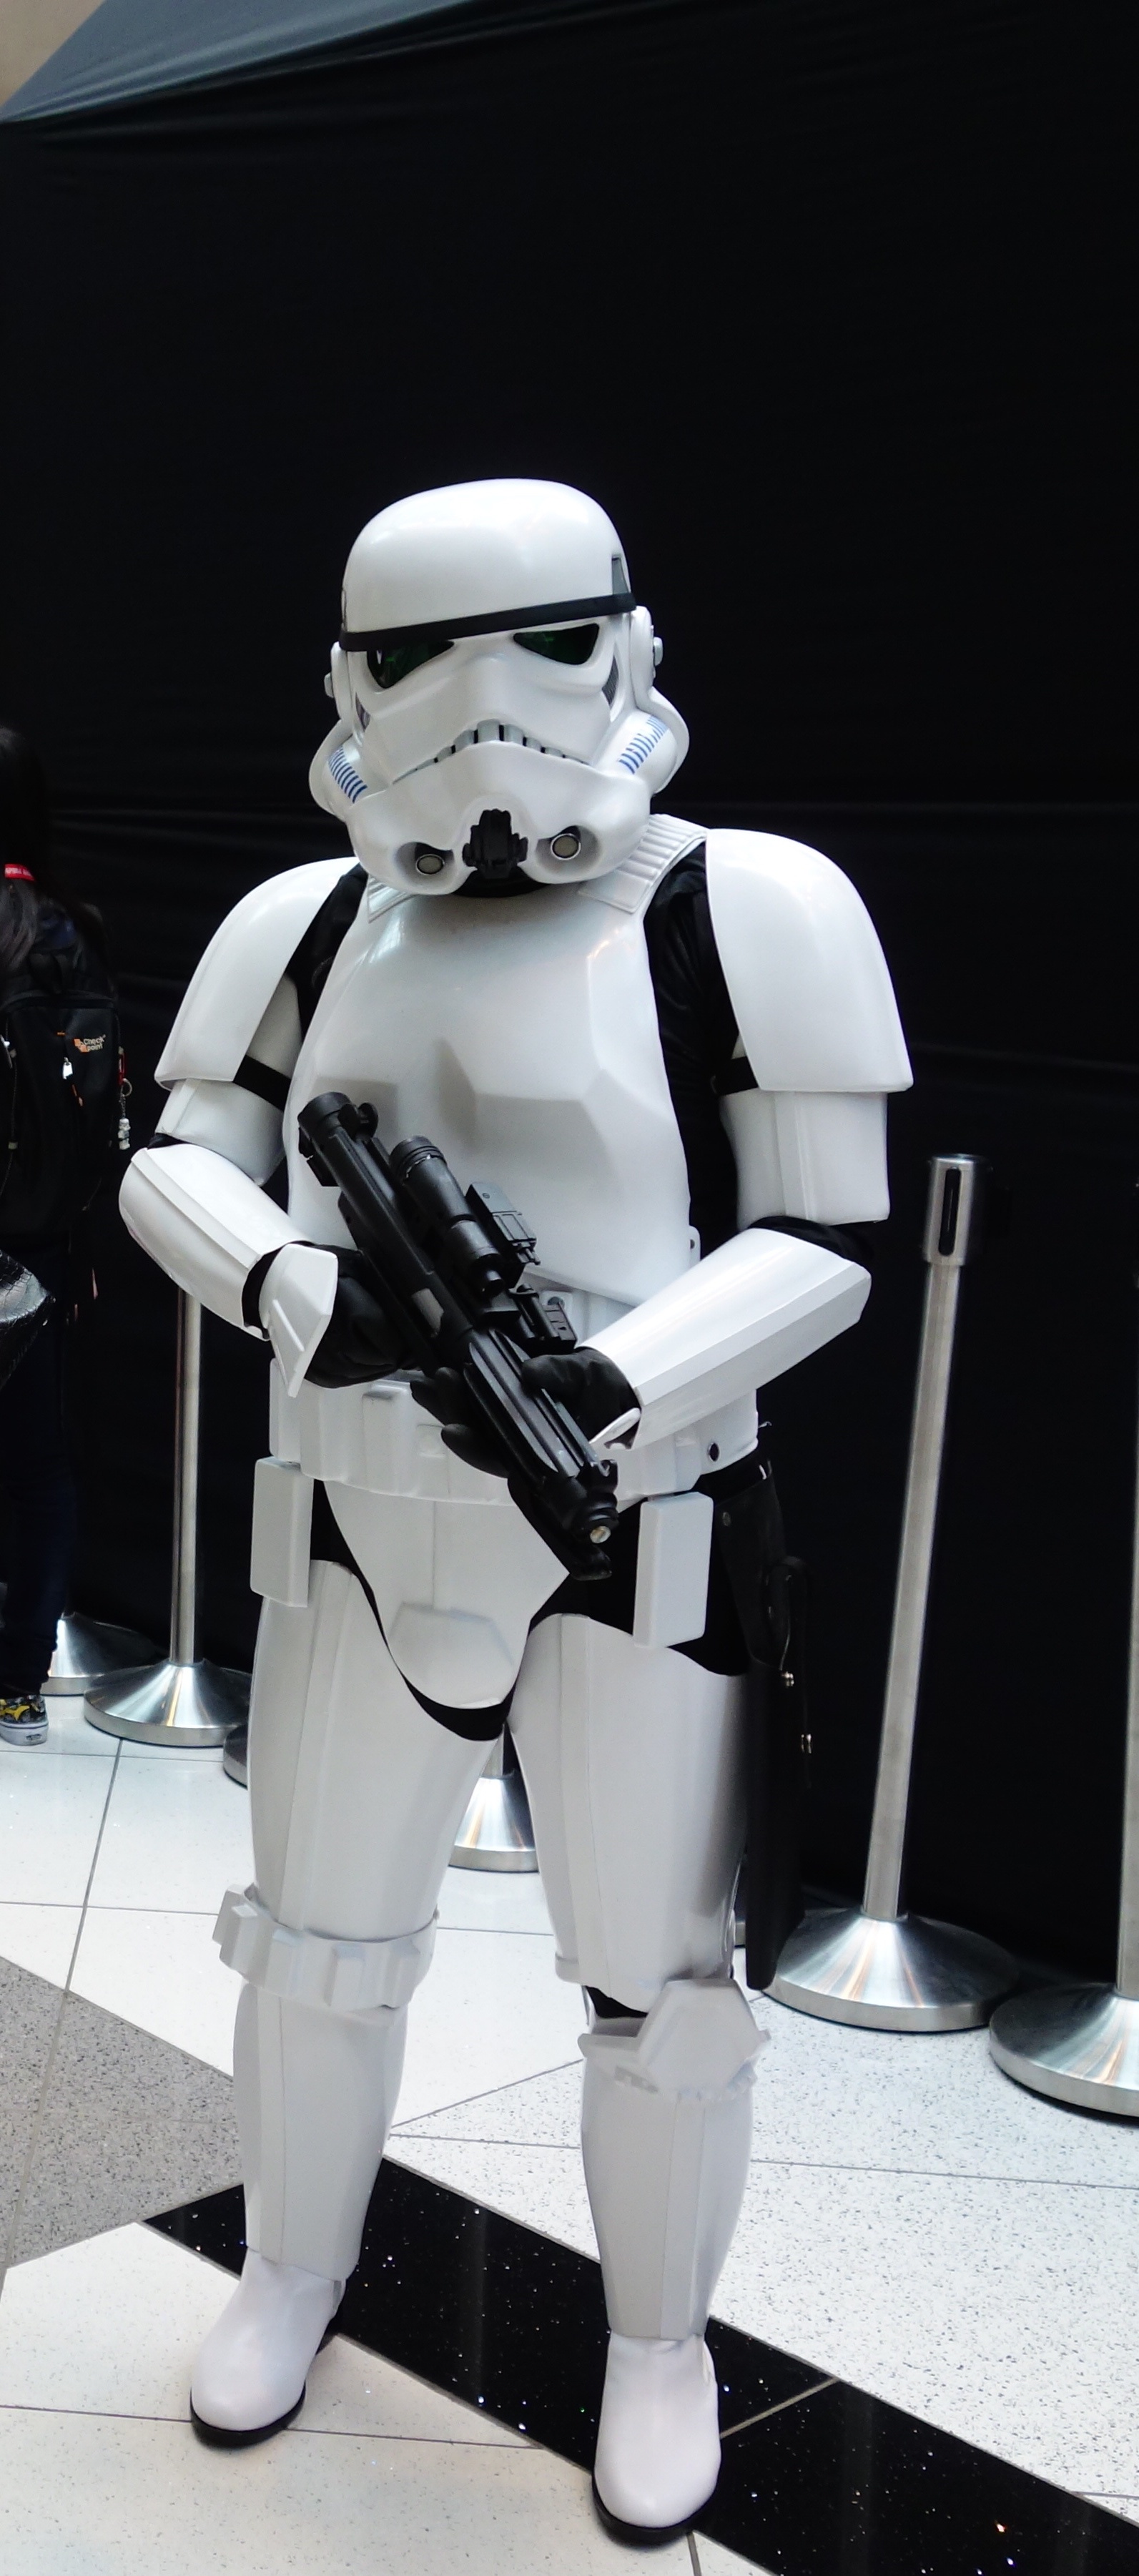
white, statue, machine, clothing, black, toy, star wars, sculpture, character, costume, anime, sci fi, storm trooper